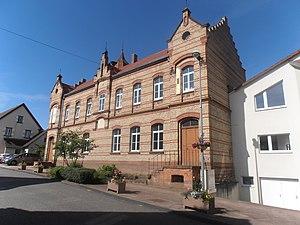
Ecole primaire de Durrenbach (Bas-Rhin)
Durrenbach est une commune française située dans le département du Bas-Rhin, en région Grand Est.